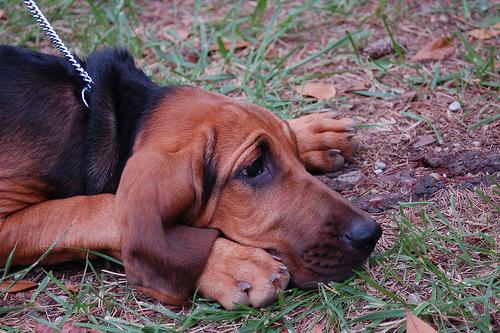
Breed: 207-n000044-bloodhound